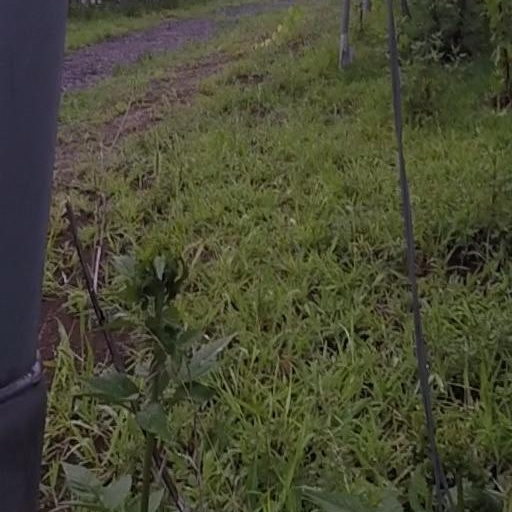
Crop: grape